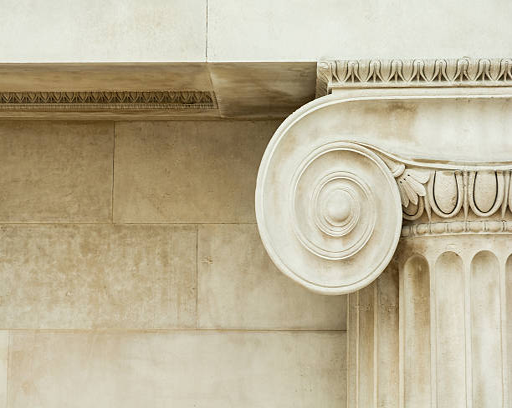
decorative detail of an ancient column